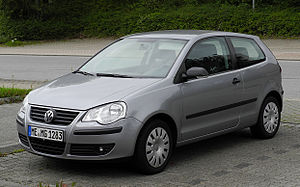
Volkswagen Polo IV / Polo (type 9N3, 2005−2009)
Volkswagen Polo tredørs (2005−2009)
Volkswagen Polo IV er fjerde generation af minibilen Polo fra Volkswagen i Wolfsburg. Den afløste Polo III i november 2001, og blev i maj 2009 afløst af Polo V. I foråret 2005 blev der præsenteret en model, der udseendemæssigt havde fået et betydeligt facelift, men som teknisk var uforandret.